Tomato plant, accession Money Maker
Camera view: vertical (180 deg); turntable rotation: 180 degrees
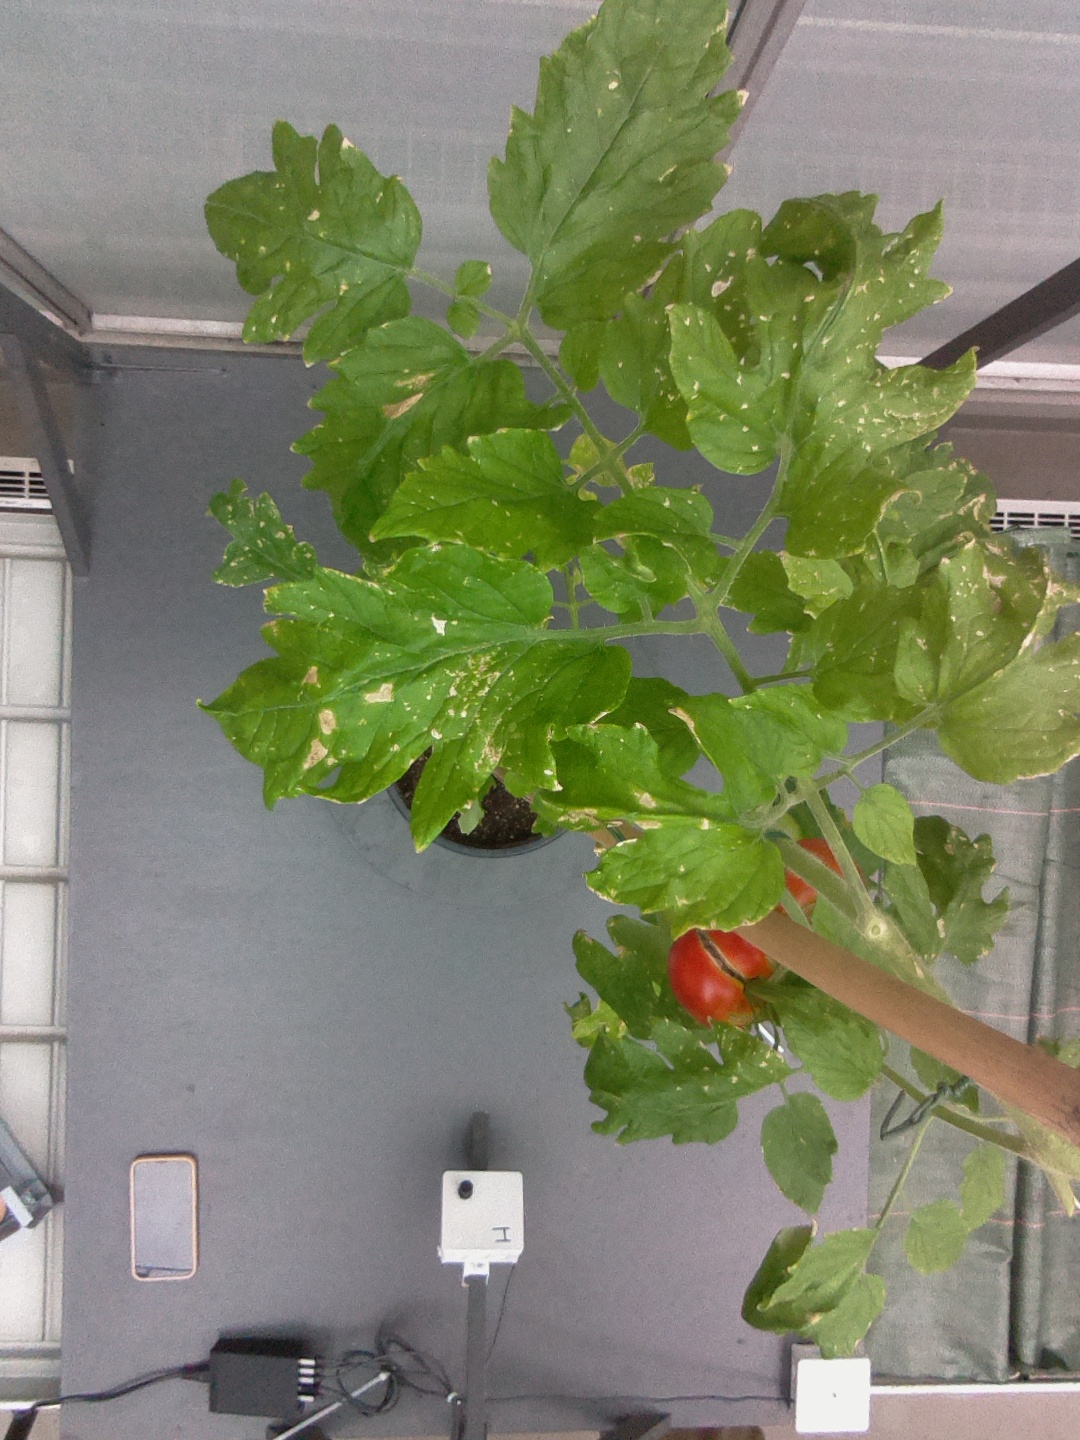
BBCH growth stage 87: 70%-80% of fruits show typical fully ripe color